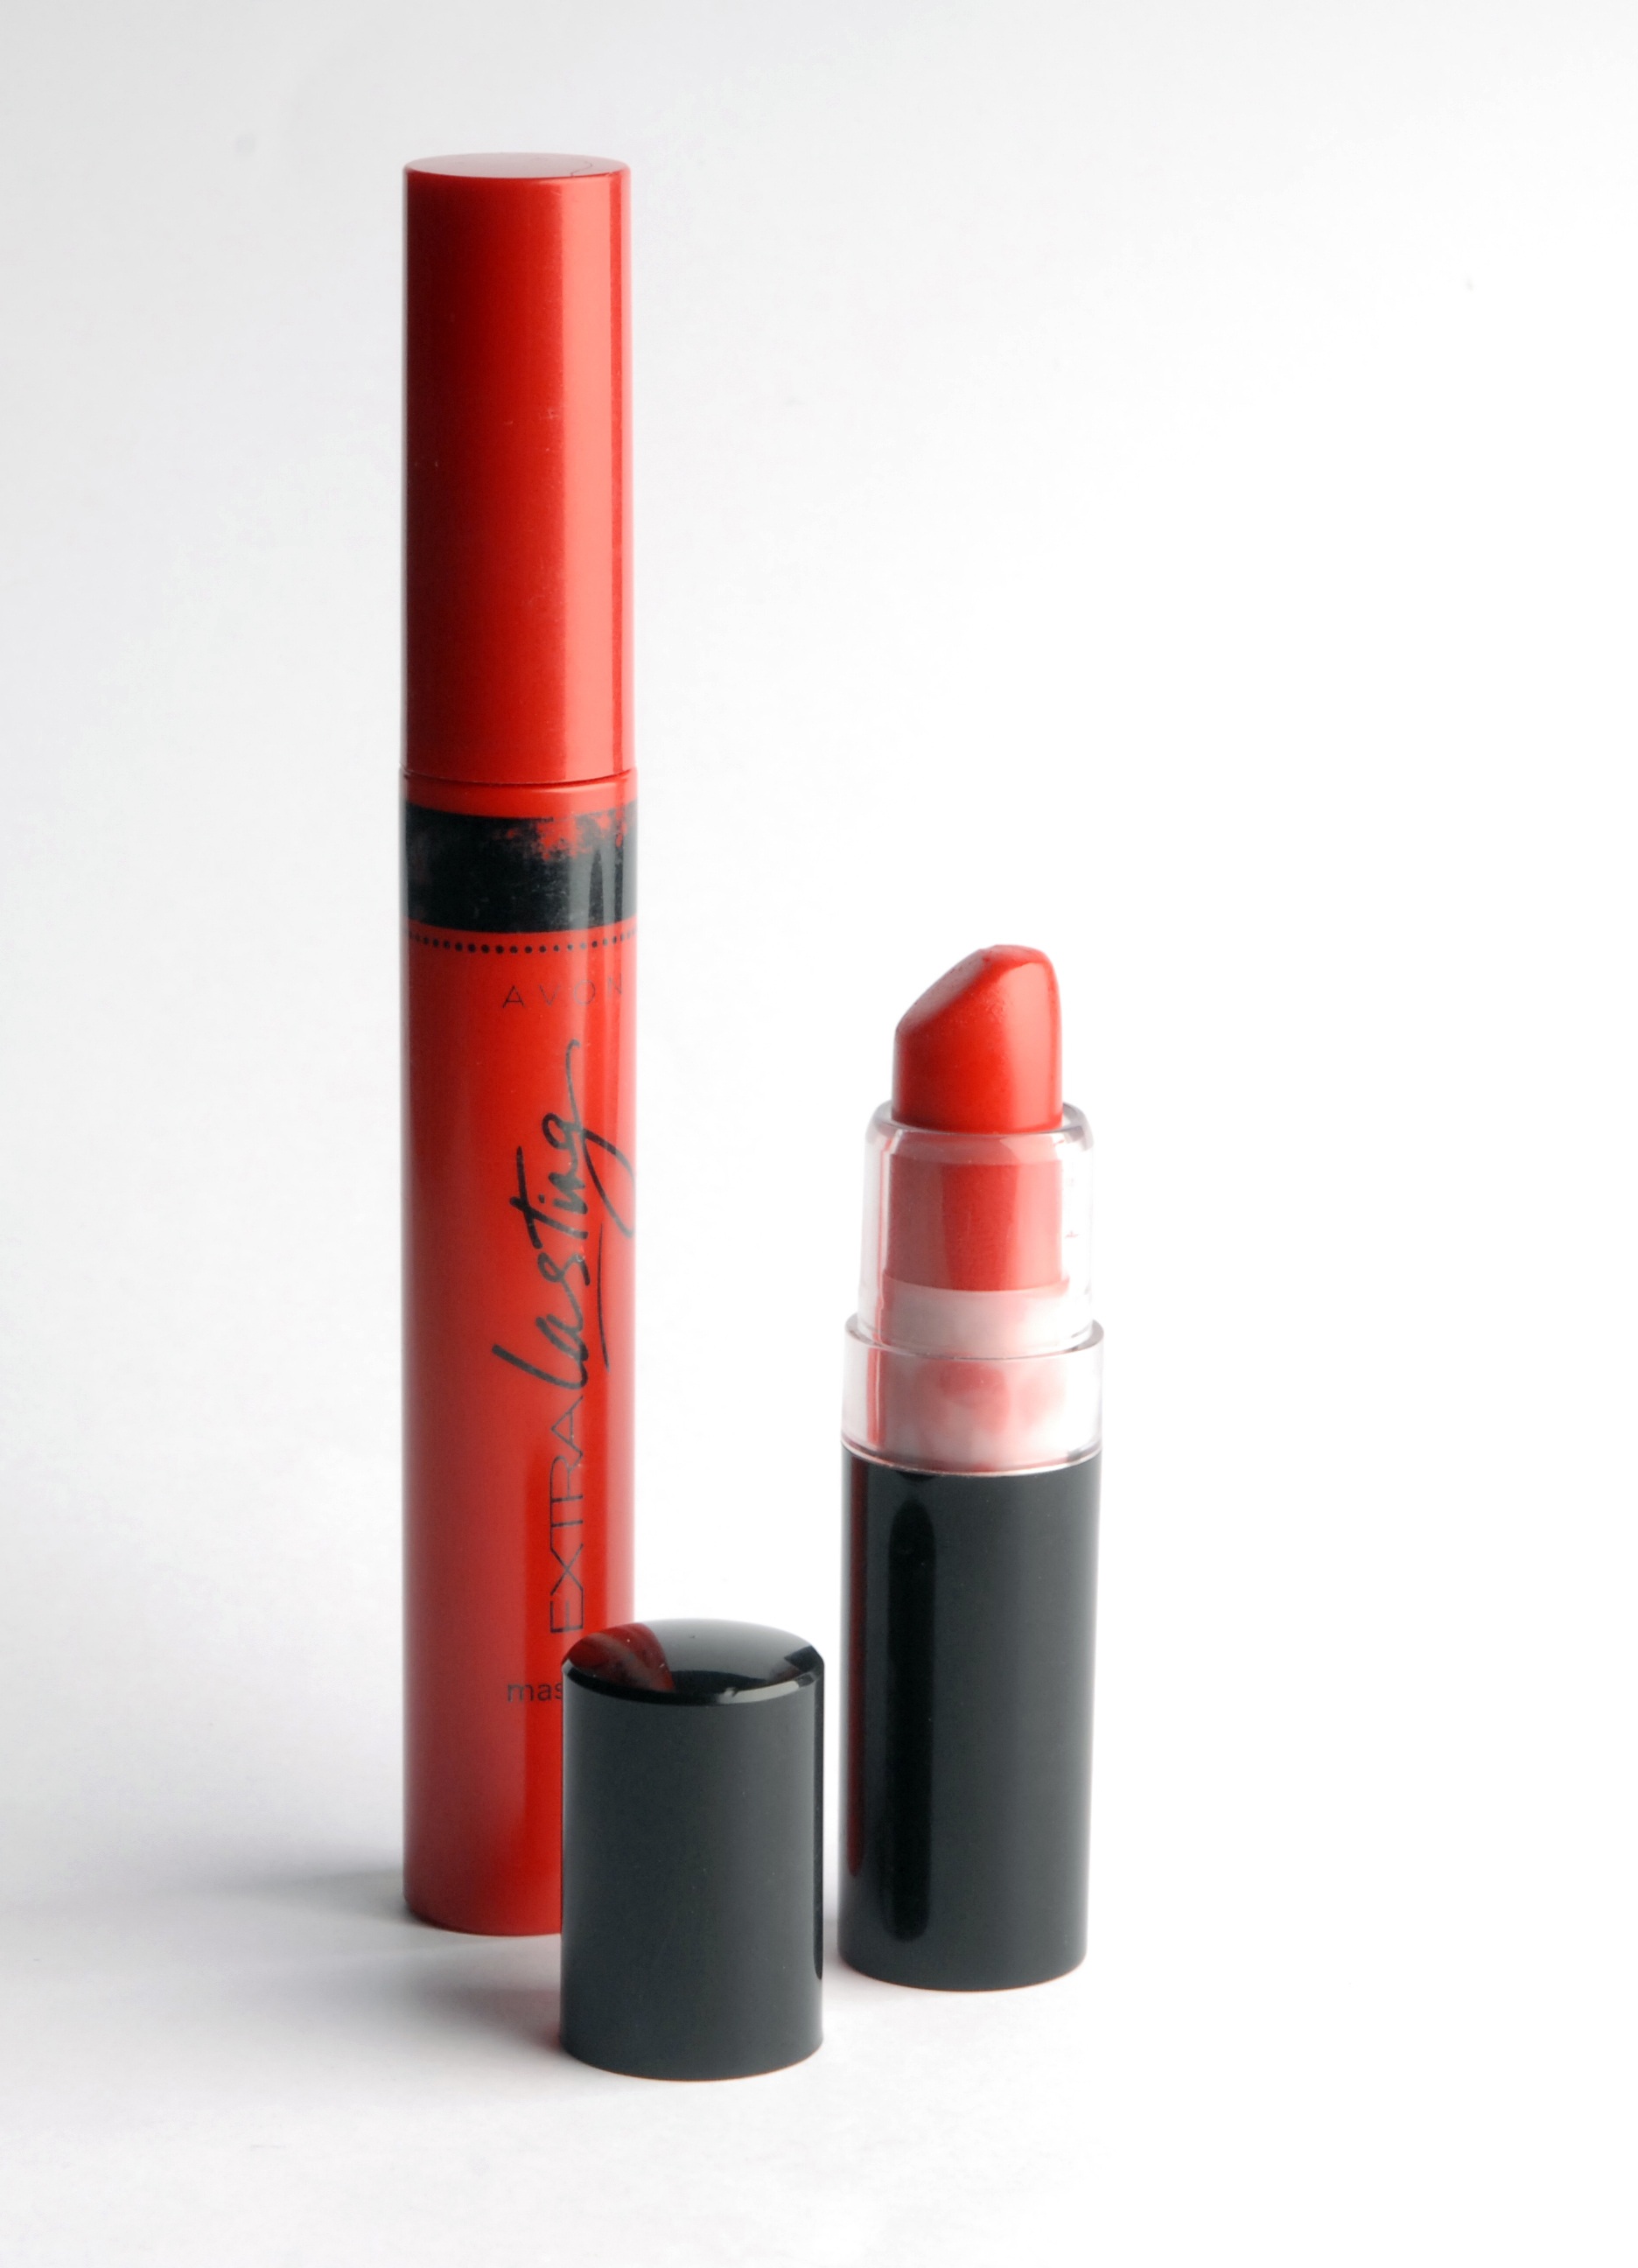
red, black, lip, product, mascara, lipstick, cosmetics, lip gloss, modern still life